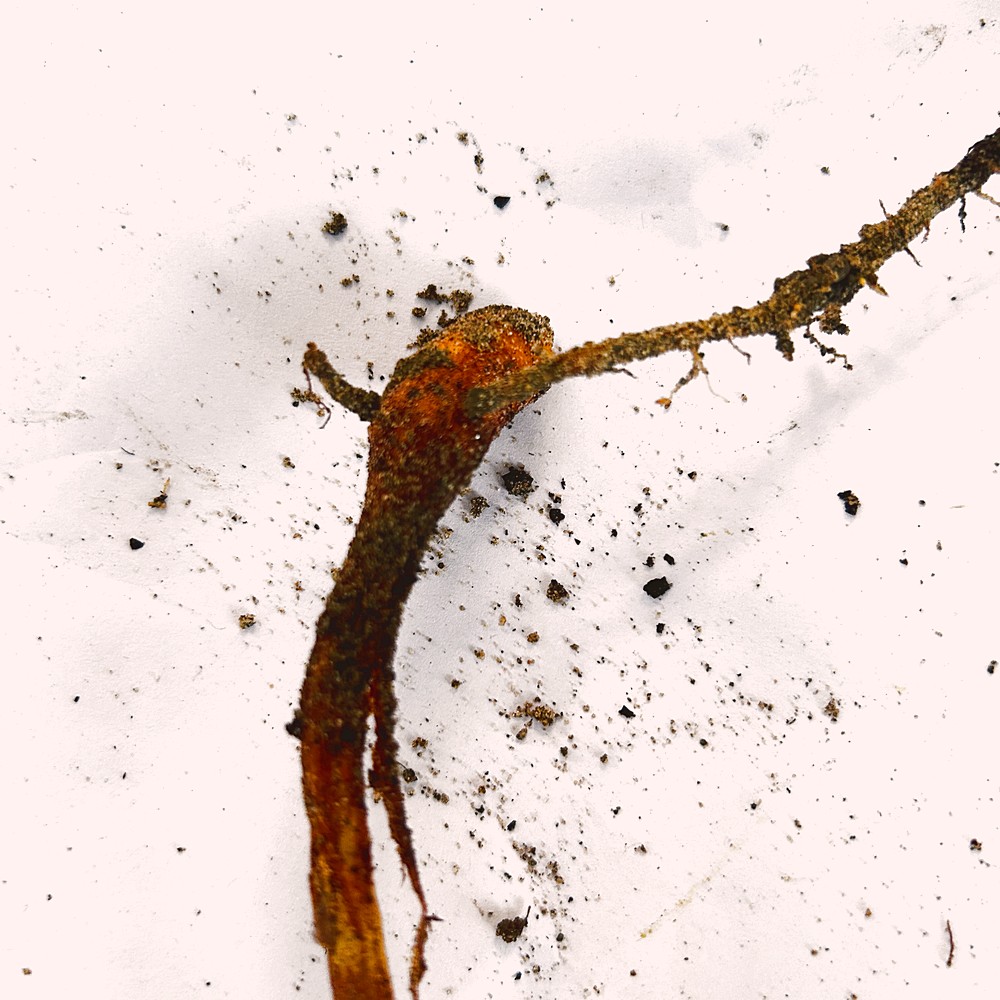
Label: Rhizome Disease Root